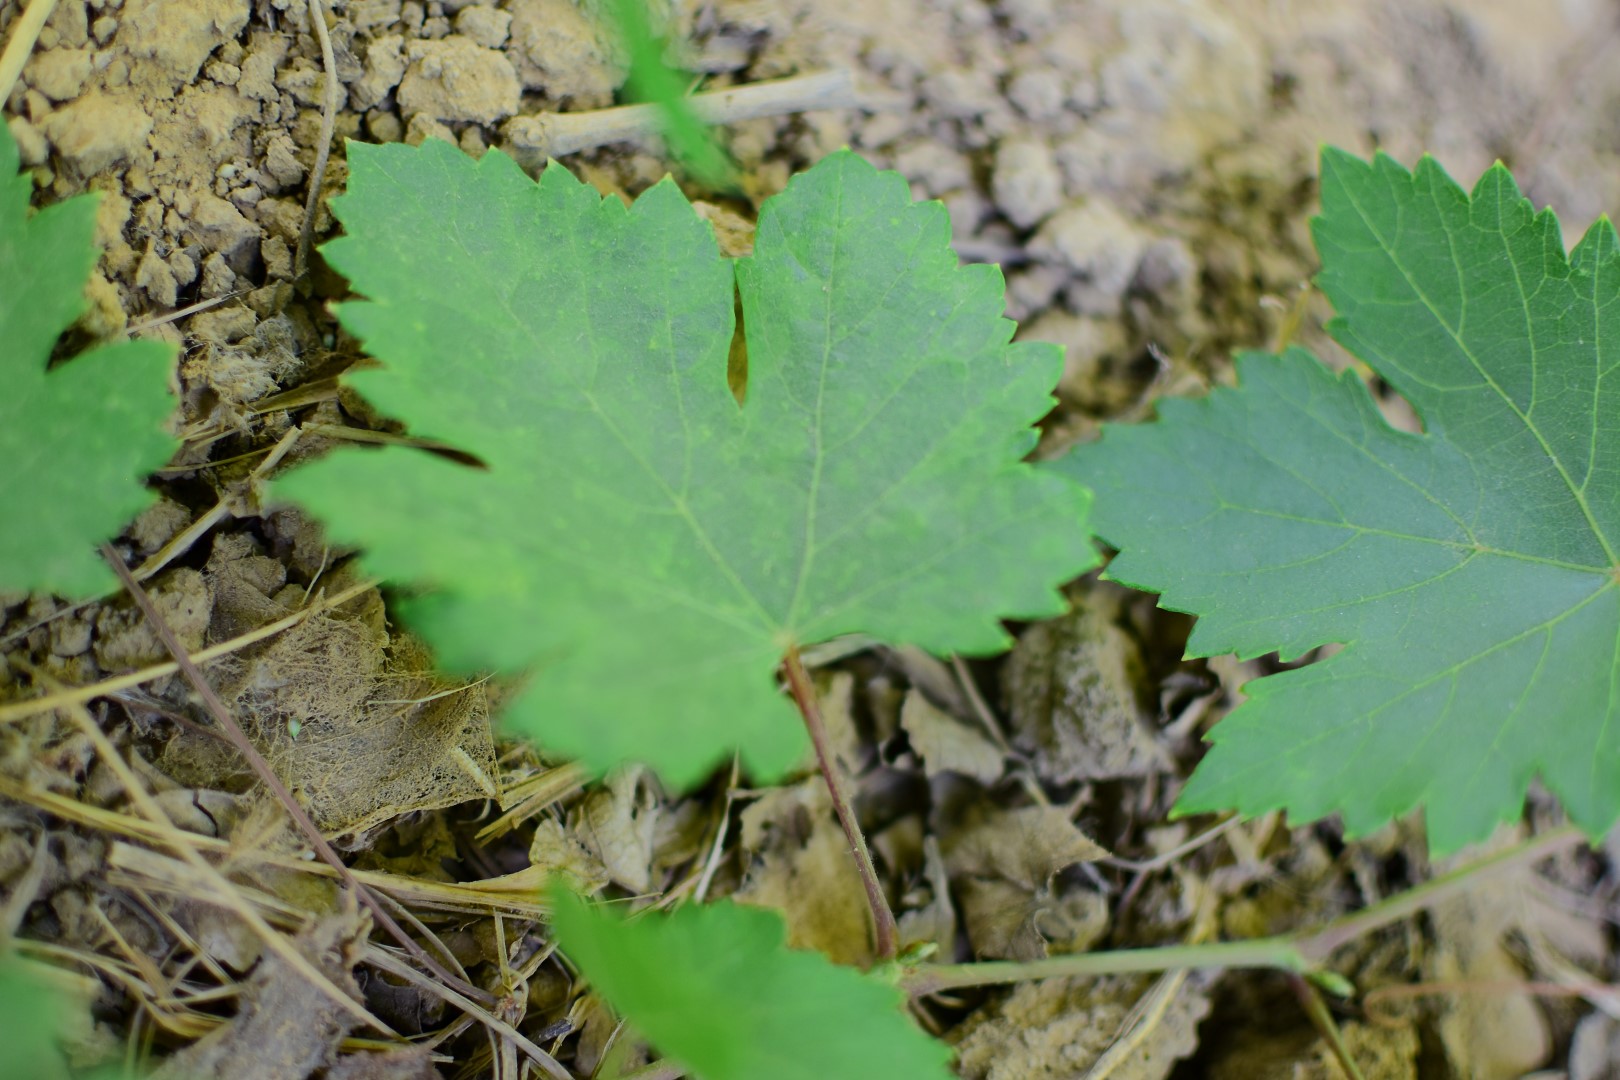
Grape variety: Halawani